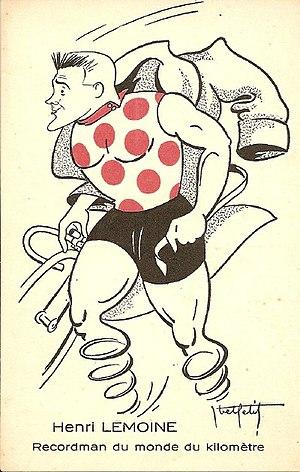
Henri Lemoine